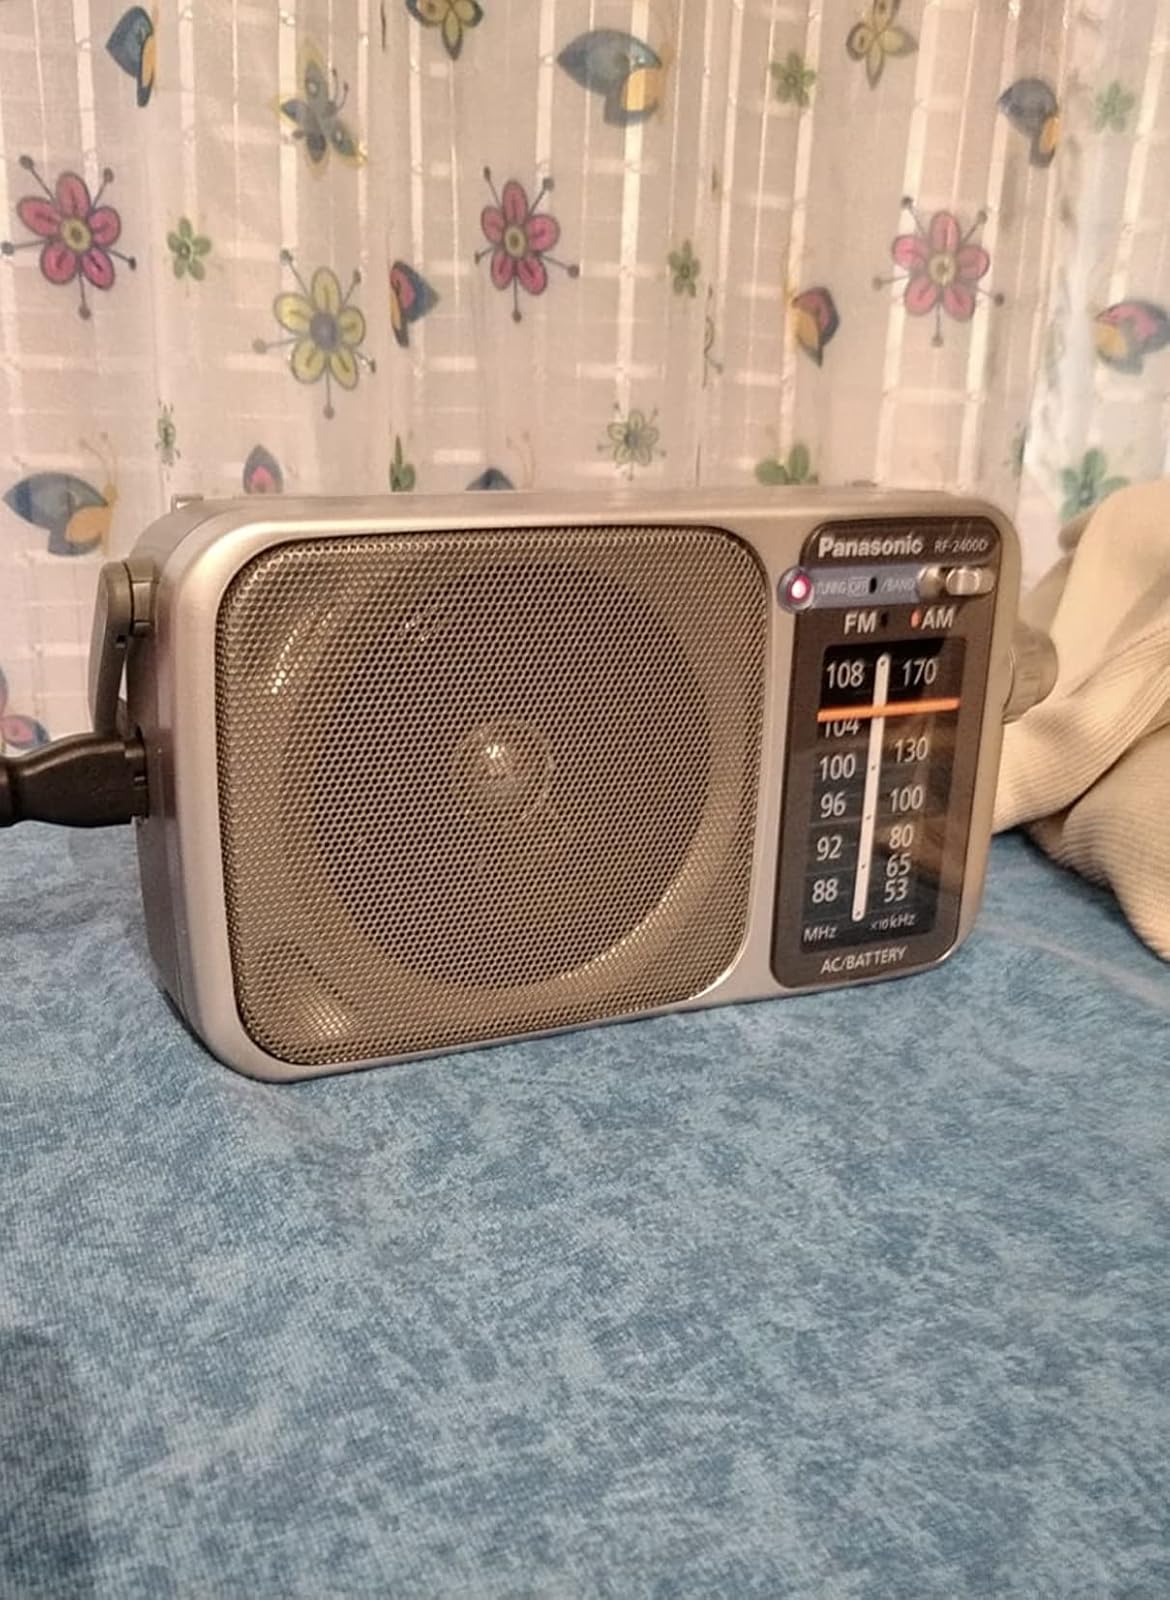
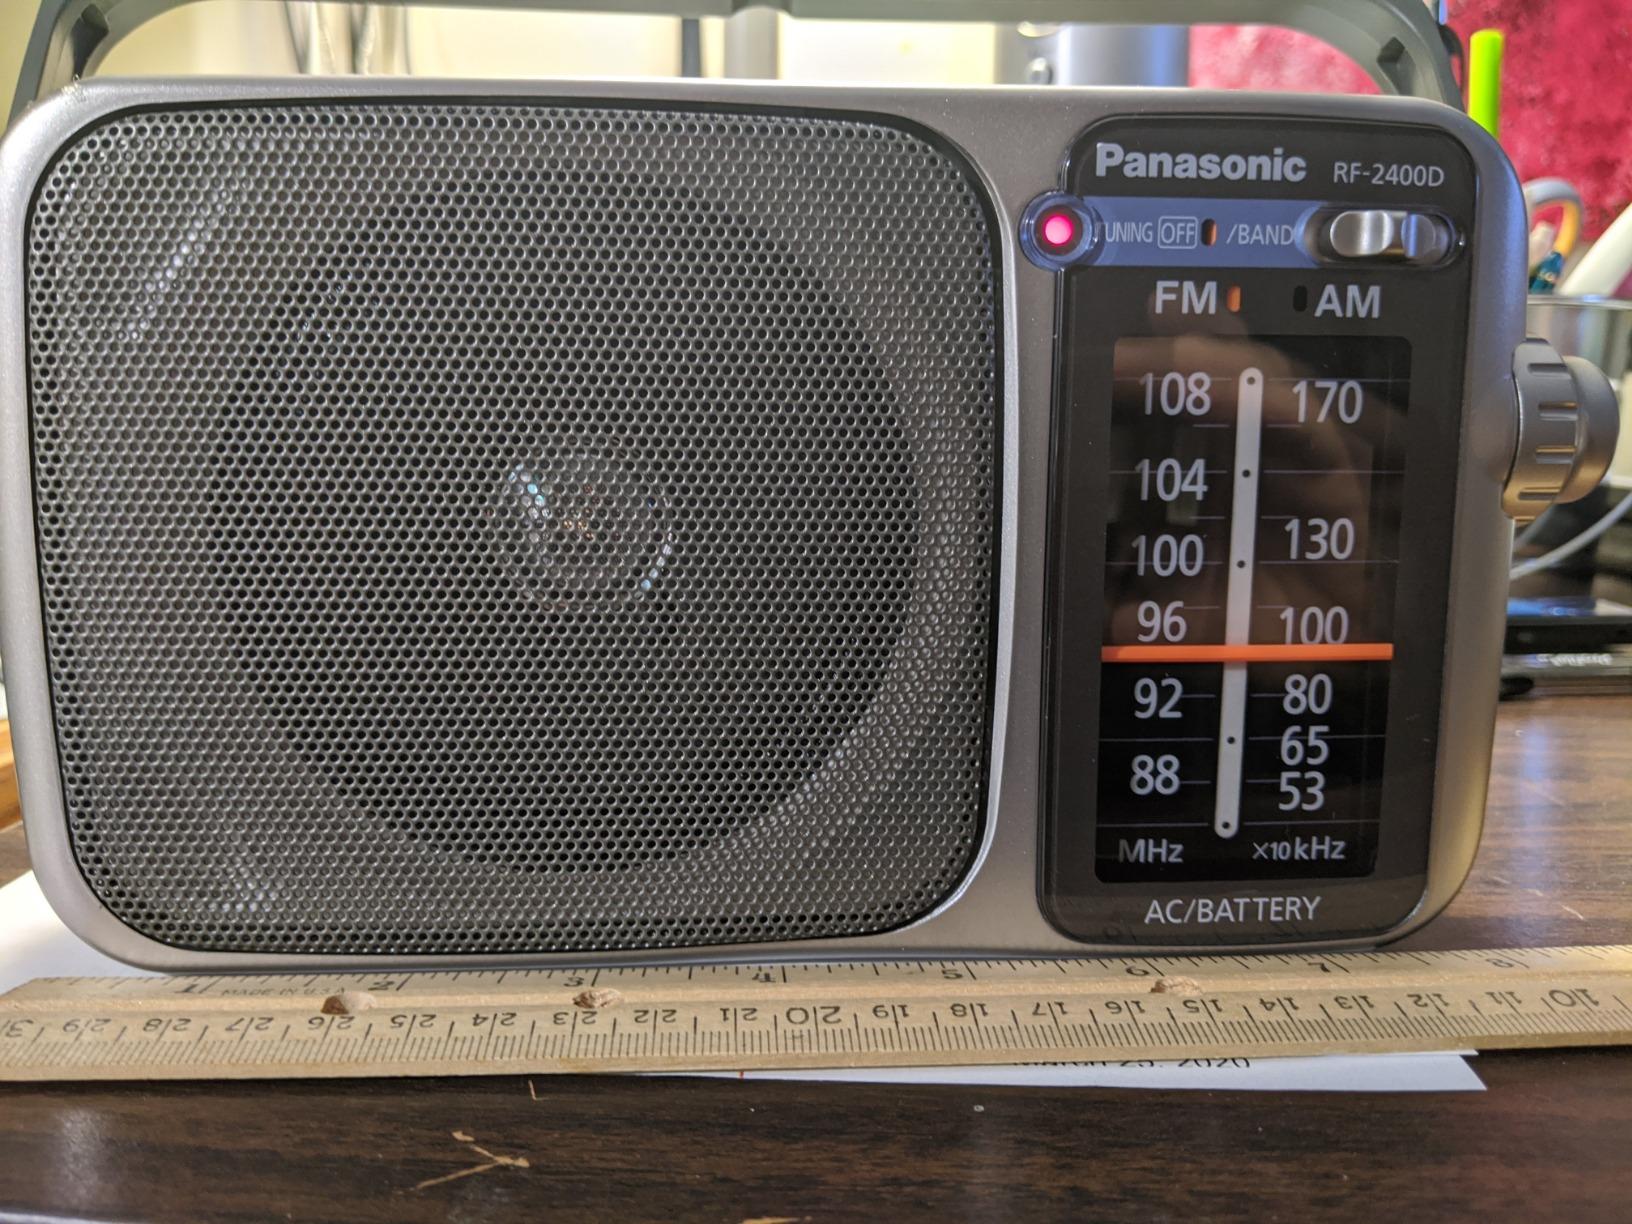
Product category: radio
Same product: yes